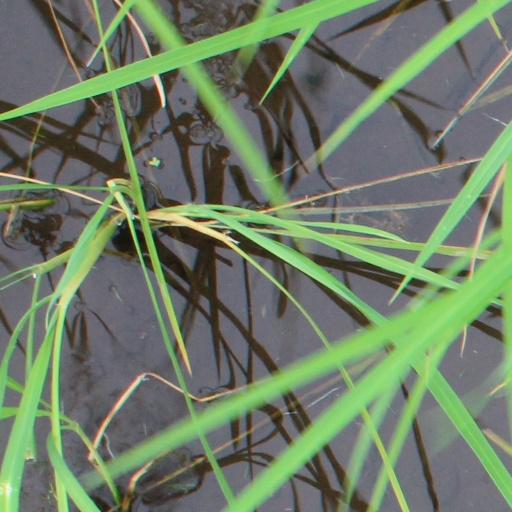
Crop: rice